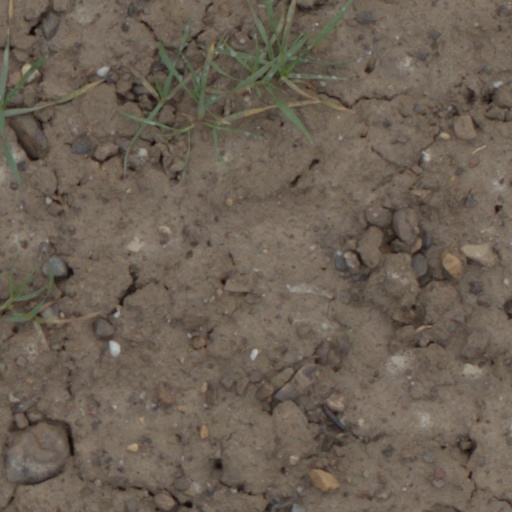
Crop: wheat